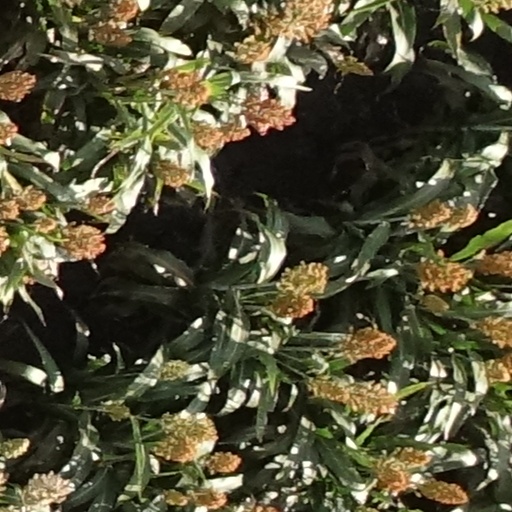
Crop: sorghum